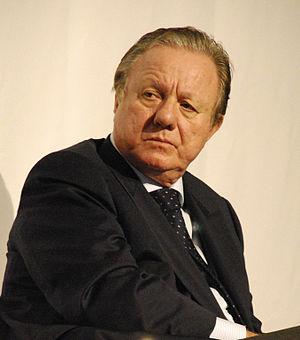
Altero Matteoli est une personnalité politique italienne.